Brian Negron

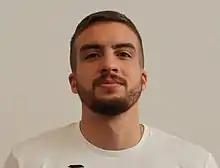

Brian Negron (born ) is a Puerto Rican male volleyball player. He was part of the Puerto Rico men's national volleyball team. He is a setter.